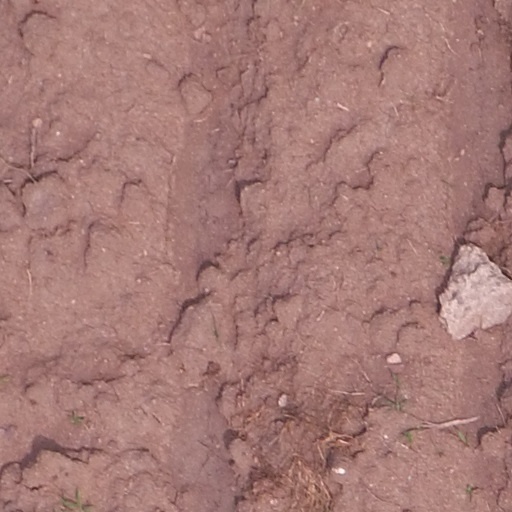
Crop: maize; corn